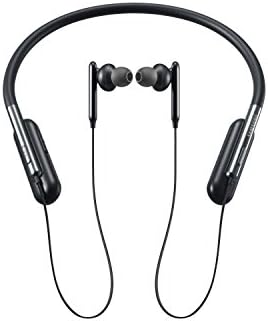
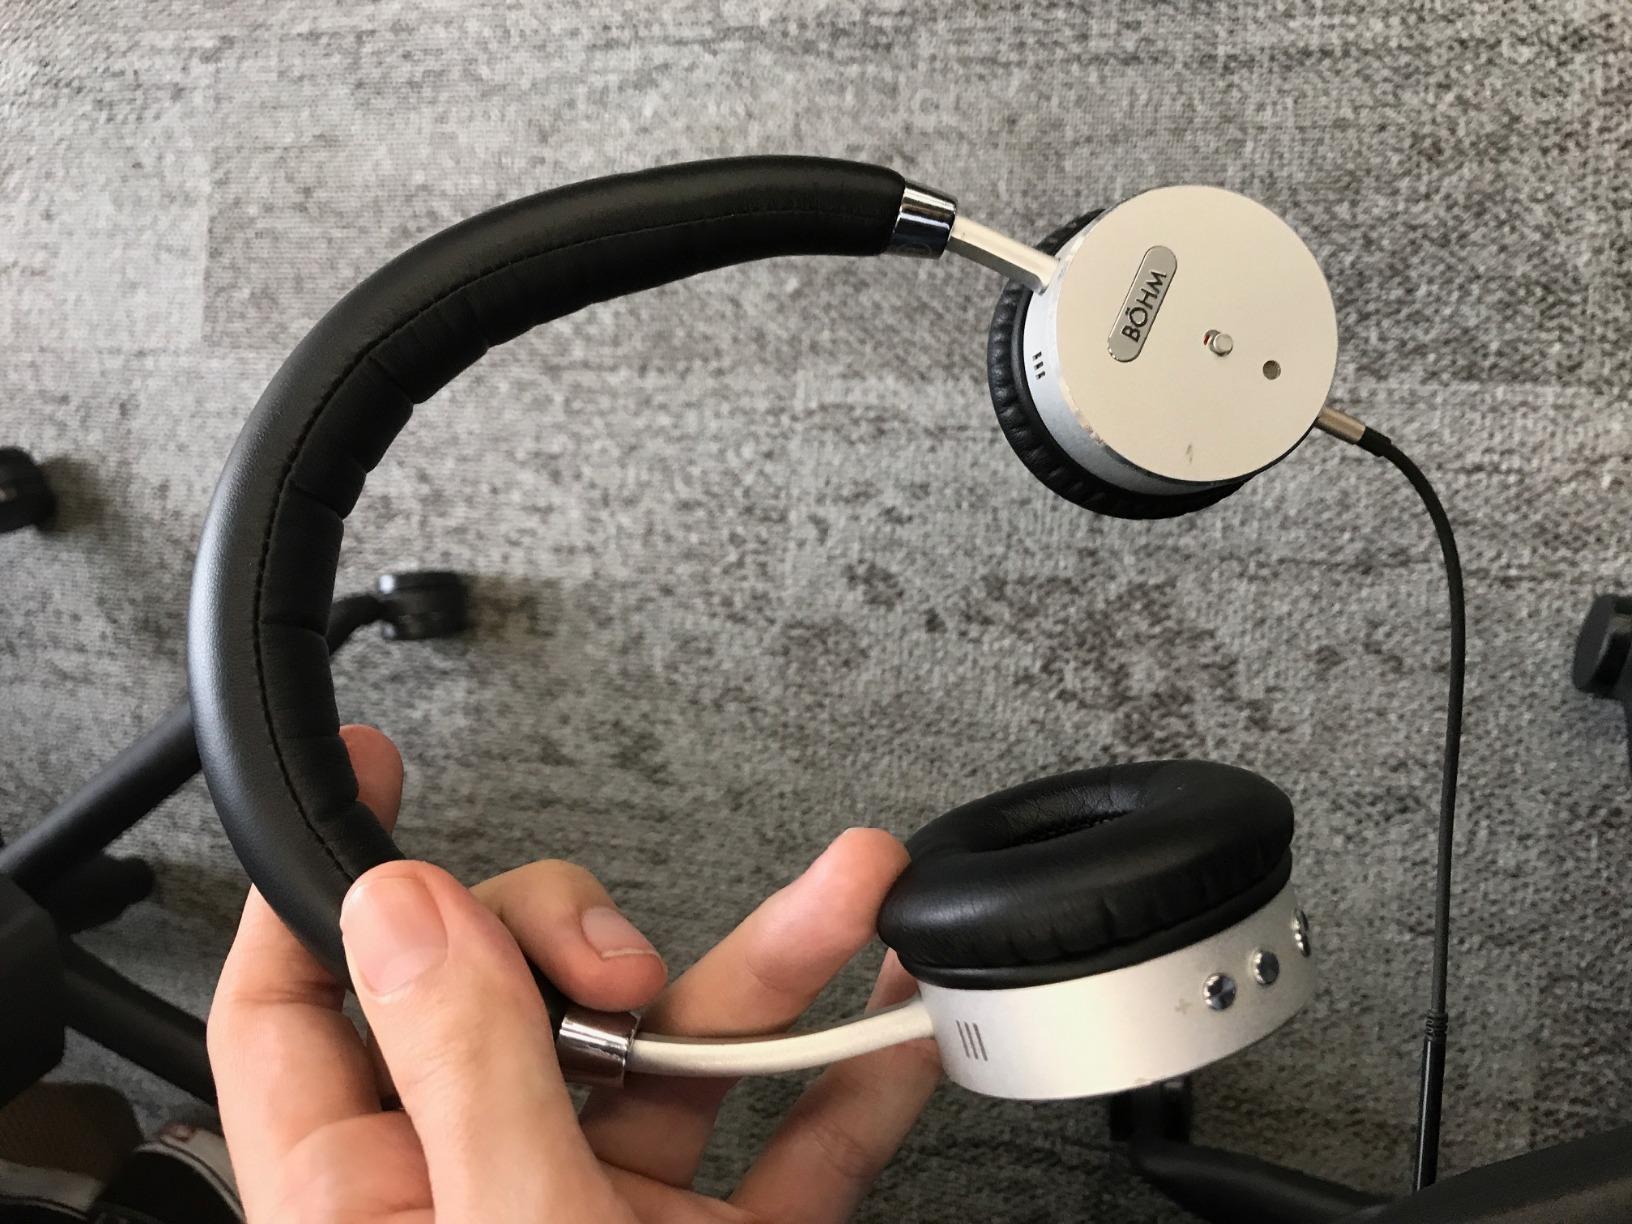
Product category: headphones
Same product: no